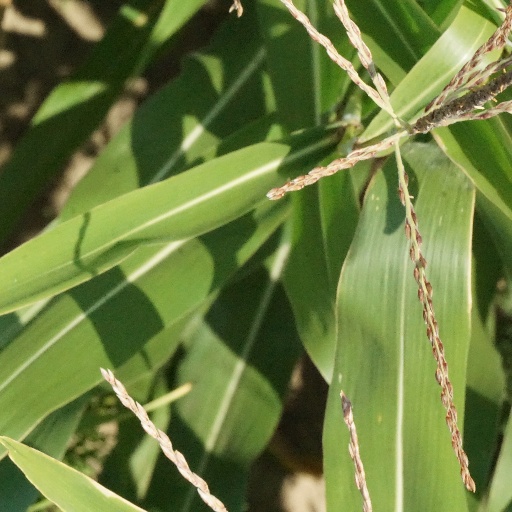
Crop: maize; corn